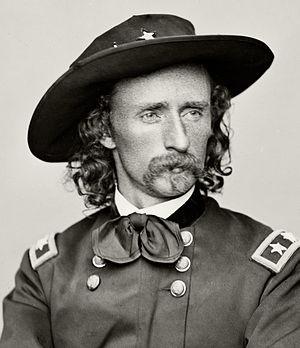
George Armstrong Custer est un général de cavalerie américain. Célèbre pour ses exploits durant la guerre de Sécession, il est en outre l'une des principales figures américaines des guerres indiennes du XIXᵉ siècle. Il est tué lors de la bataille de Little Bighorn durant laquelle ses troupes du 7ᵉ régiment de cavalerie sont défaites par une coalition de tribus indiennes.